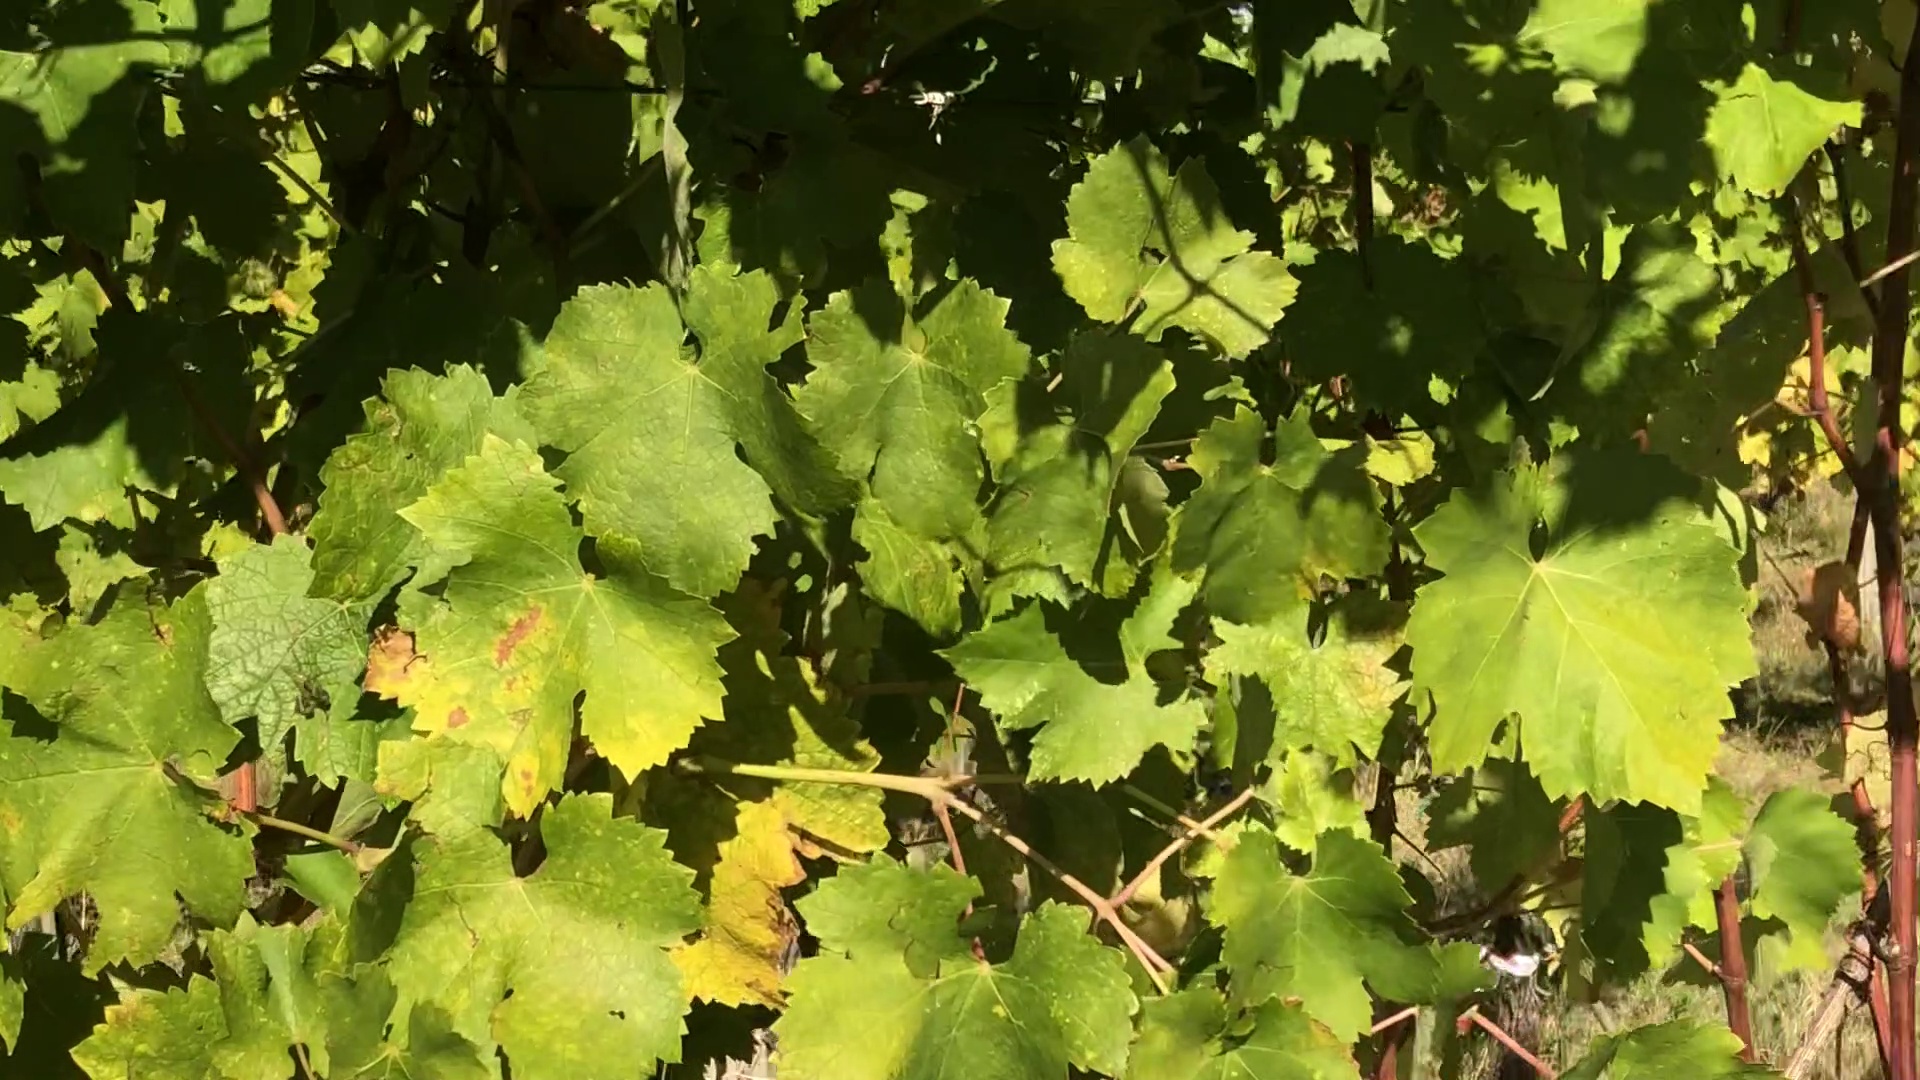
Label: healthy